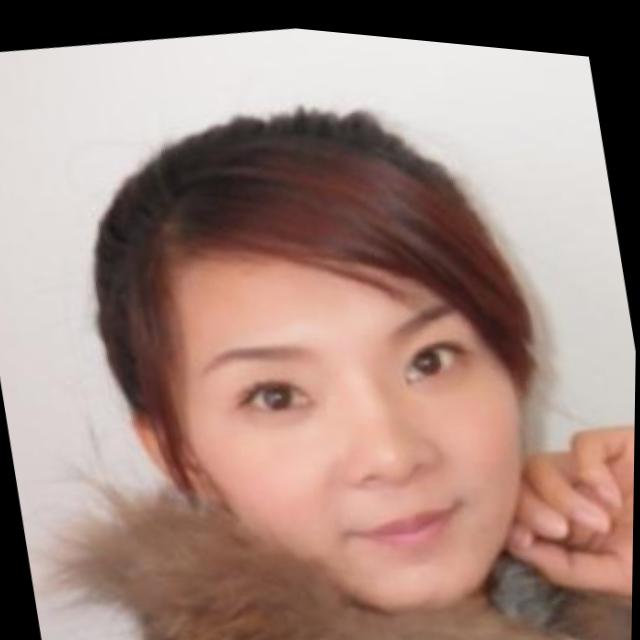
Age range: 21-44